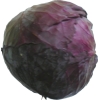
Label: red_cabbage